Bacteria

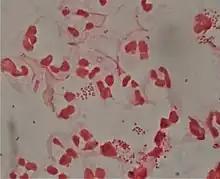
"Neisseria gonorrhoeae" and pus cells from a penile discharge (Gram stain)

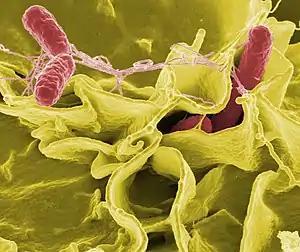
Colour-enhanced scanning electron micrograph showing "Salmonella typhimurium" (red) invading cultured human cells

The body is continually exposed to many species of bacteria, including beneficial commensals, which grow on the skin and mucous membranes, and saprophytes, which grow mainly in the soil and in decaying matter. The blood and tissue fluids contain nutrients sufficient to sustain the growth of many bacteria. The body has defence mechanisms that enable it to resist microbial invasion of its tissues and give it a natural immunity or innate resistance against many microorganisms. Unlike some viruses, bacteria evolve relatively slowly so many bacterial diseases also occur in other animals.